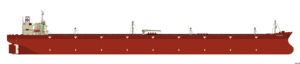
MT Jahre Viking 1979
Le Seawise Giant était un supertanker géant, qui a porté les noms d'Oppama, Happy Giant, Jahre Viking, Knock Nevis et Mont. Il mesurait 458 m de long et 69 m de large, ce qui en faisait le plus grand navire au monde et également la plus grande structure mobile au monde. Le Knock Nevis a été construit entre 1979 et 1981, endommagé durant la guerre Iran-Irak, puis remis à flot en 1991.